Trabajos Aéreos y Enlaces

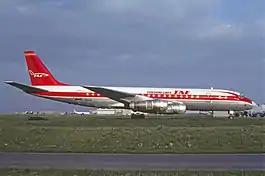
TAE Douglas DC-8-20

TAE – Trabajos Aéreos y Enlaces S.A. was an airline based in Spain that operated from 1967 until 1981. It was founded in March 1966 in Bilbao and began operations in 1967.